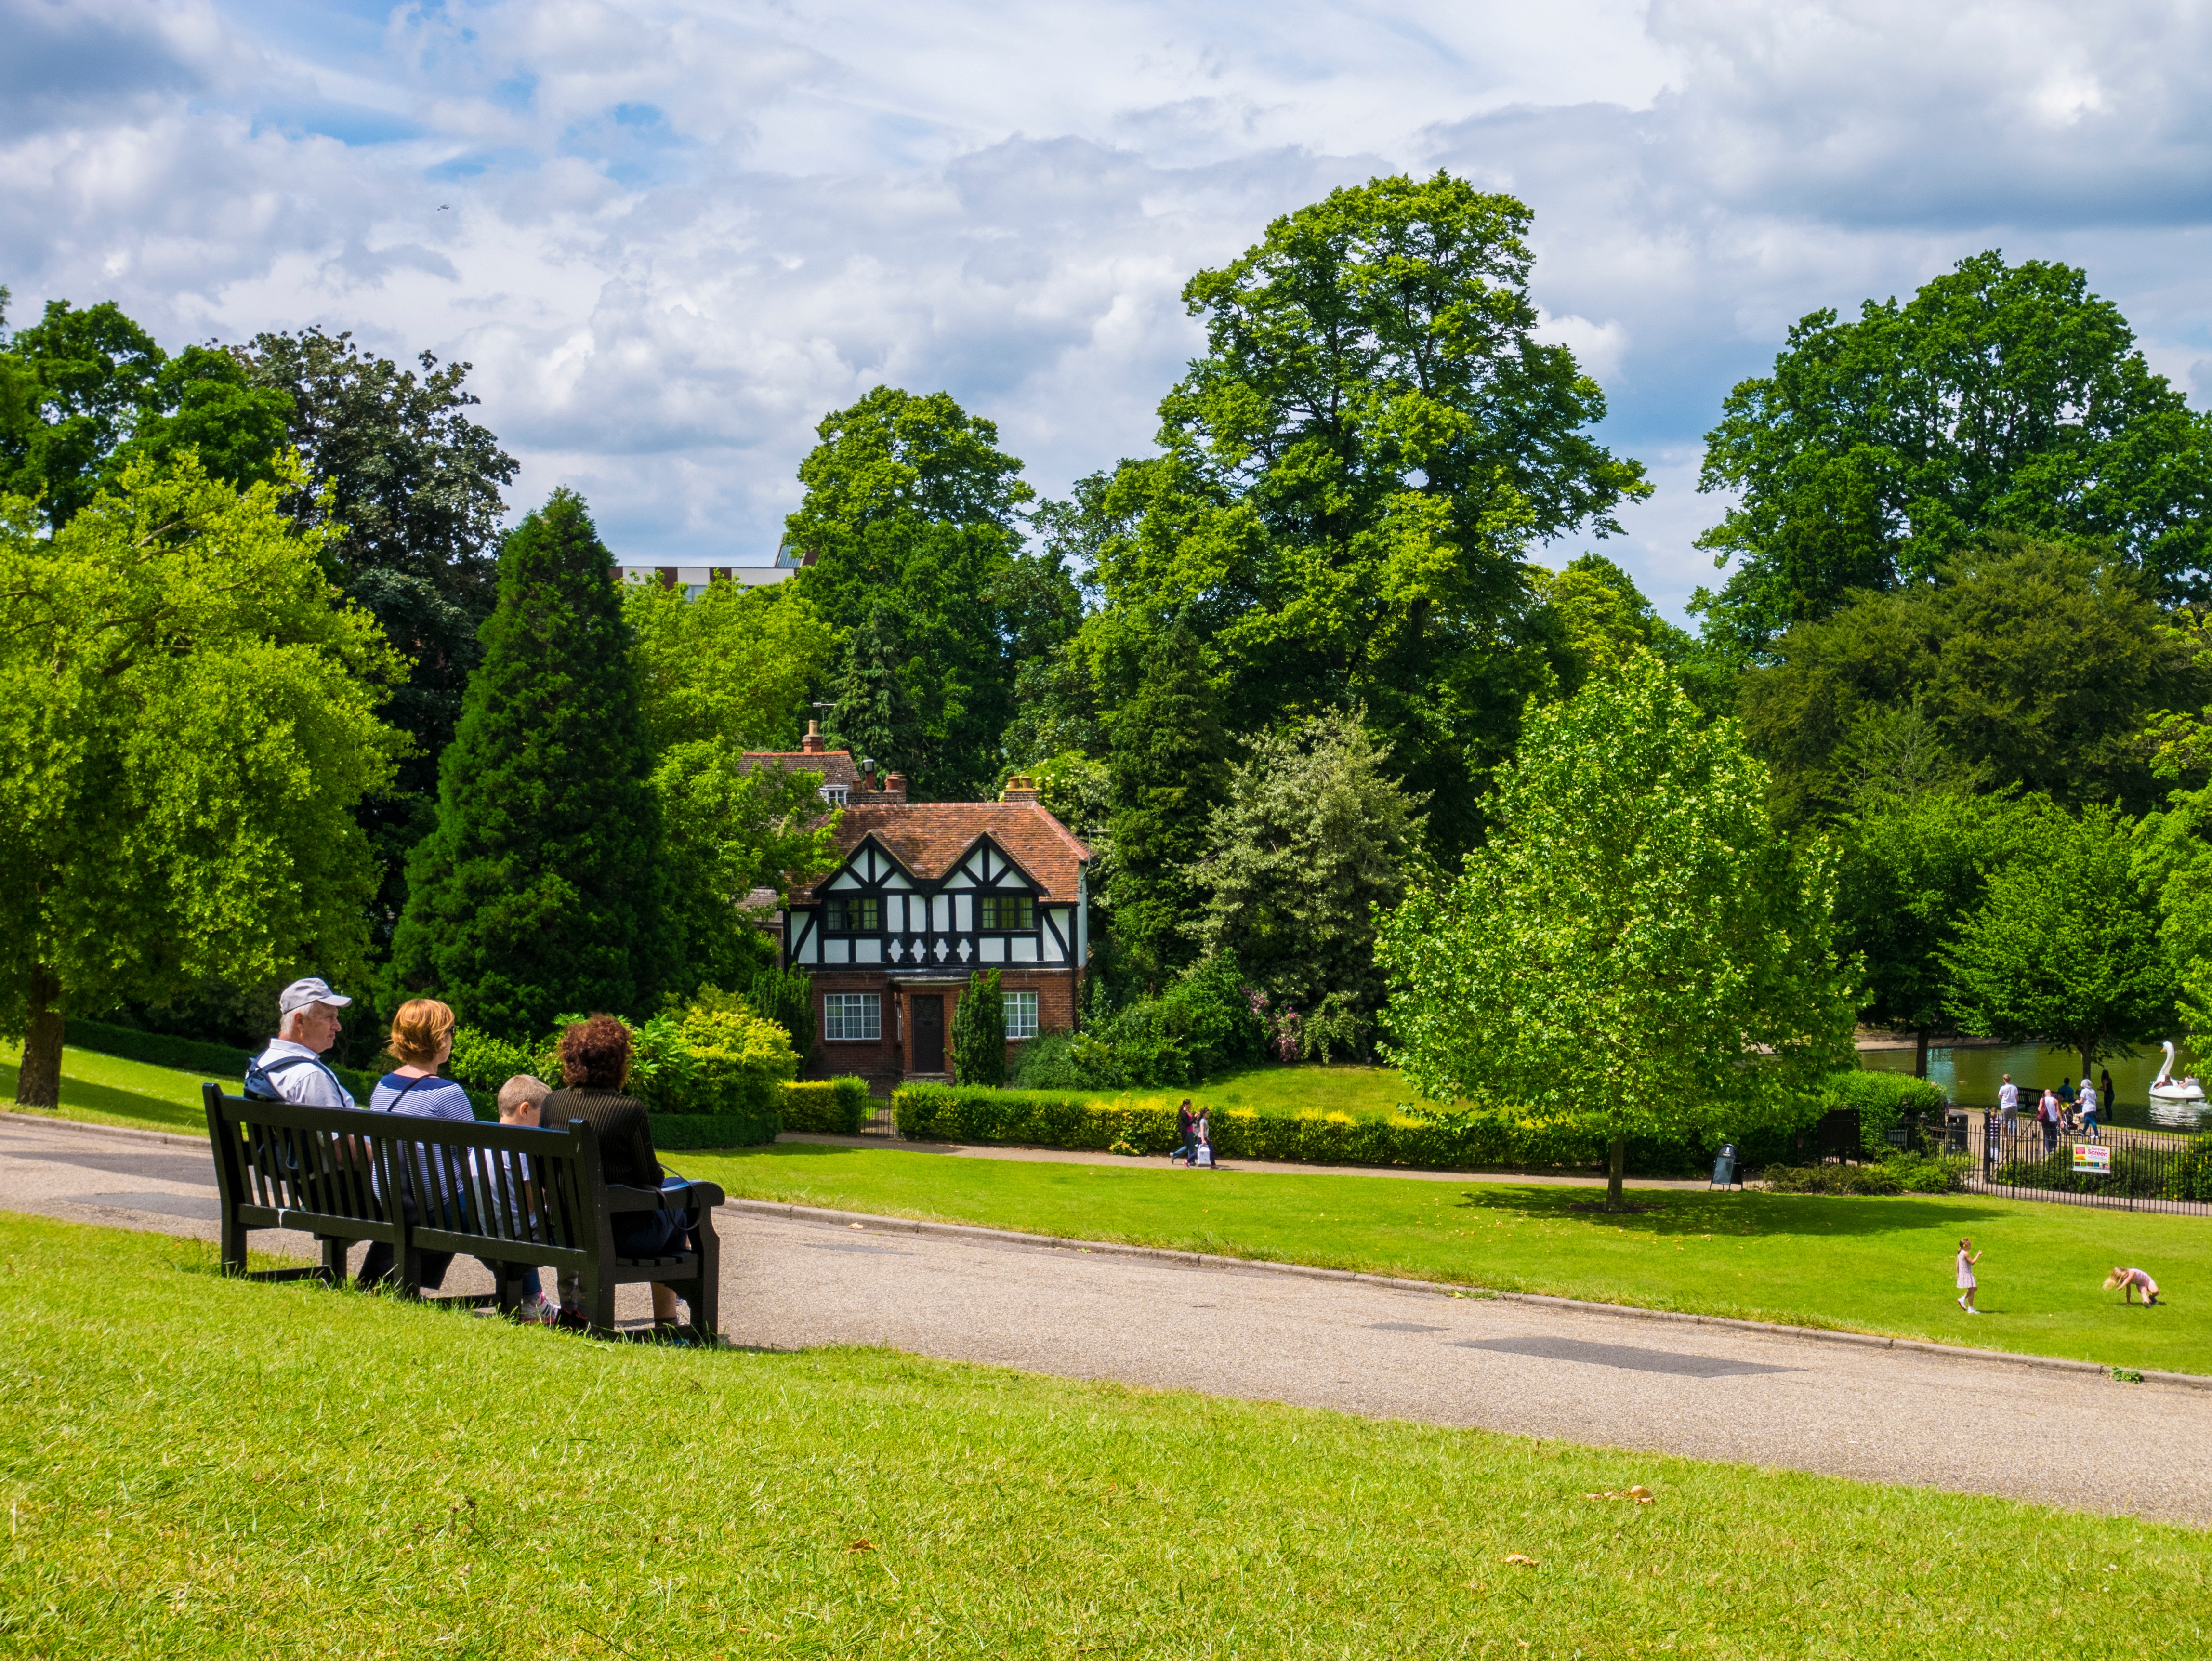
tree, grass, farm, lawn, flower, park, garden, waterway, estate, rural area